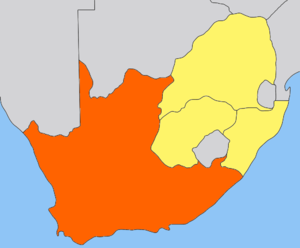
L'histoire de la Colonie du Cap en Afrique du Sud commence en 1488 lorsque le navigateur portugais Bartolomeu Dias, atteint le Cap de Bonne-Espérance puis lorsqu'en 1497, Vasco de Gama le franchit pour trouver le chemin vers la route des Indes.
La province du Cap de Bonne Espérance était la plus vaste des quatre anciennes provinces de l'Afrique du Sud entre 1910 et 1994, puisqu’elle représentait à elle seule près de la moitié du territoire sud-africain.